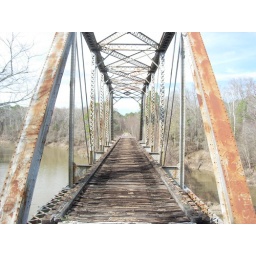
Standing in the middle of the old Texas and New Orleans Railroad bridge over the Neches river looking into Angelina County.